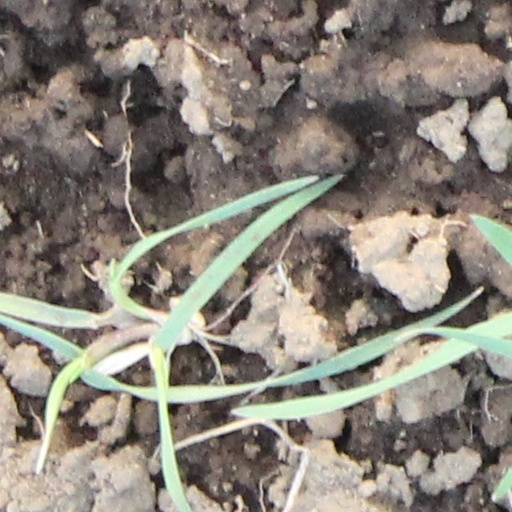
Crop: wheat